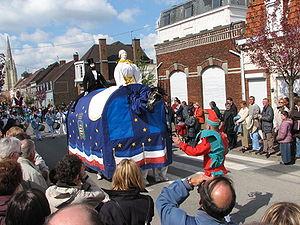
Le Poulain de Pézenas (Hérault) Photo personnelle. Ronde des géants 2006 à Steenvoorde. Pas de copyright
Les animaux totémiques de l'Hérault représentent des emblèmes lors de manifestations culturelles ou de fêtes votives dans le département de l'Hérault. Les habitants des villages s'organisent pour faire défiler dans les rues un animal totémique représentatif des lieux. Bien souvent contemporain, la plupart sont de tradition très ancienne, souvent liée à une légende.
L'Occitanie est une région administrative française créée par la réforme territoriale de 2014 comportant 13 départements, et qui résulte de la fusion des anciennes régions Languedoc-Roussillon et Midi-Pyrénées. Temporairement appelée Languedoc-Roussillon-Midi-Pyrénées, le nom « Occitanie » est officiel depuis le 28 septembre 2016 et effectif depuis le 30 septembre 2016. S'il est sous-titré « Pyrénées-Méditerranée » par le conseil régional, ce sous-titre n'apparaît pas dans le Journal officiel de la République française. Le conseil régional est présidée par Carole Delga depuis le 4 janvier 2016, et son chef-lieu est Toulouse.
Pézenas est une commune française située dans le département de l'Hérault, en région Occitanie.